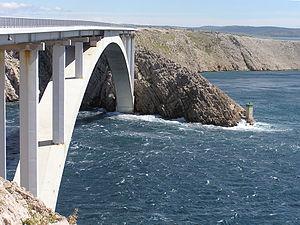
Cet article a pour objet de présenter une liste de ponts remarquables de Croatie, tant par leurs caractéristiques dimensionnelles, que par leur intérêt architectural ou historique.